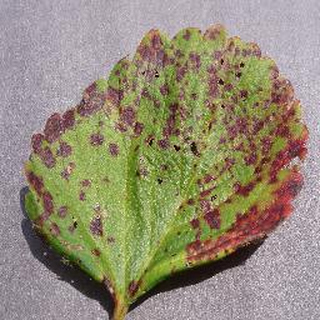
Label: strawberry_leaf_scorch